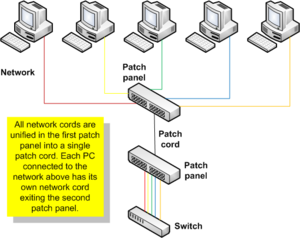
Dans un système électronique ou un réseau informatique, un panneau de brassage est un support d'interconnexions qui se place en général dans une baie de brassage. On y connecte des cordons de brassage afin de relier les différents périphériques entre eux.